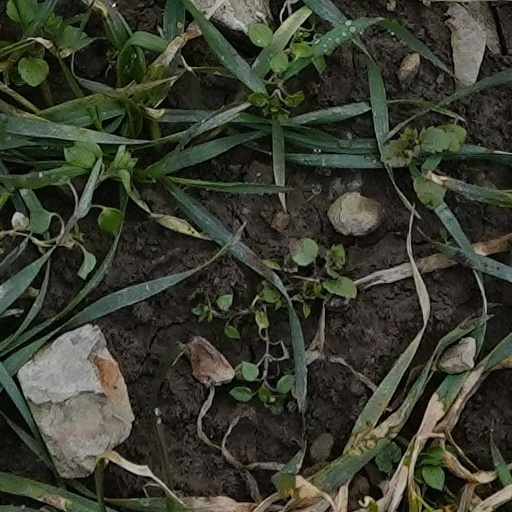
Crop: wheat